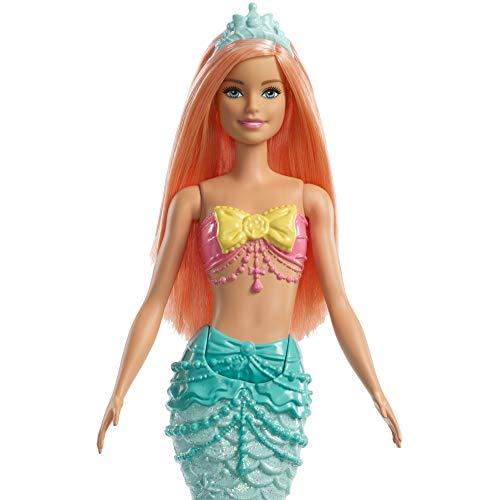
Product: Barbie Dreamtopia Mermaid Doll, Coral Hair
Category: Toys & Games | Dolls & Accessories | Dolls
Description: Make a splash with Barbie mermaid dolls from Barbie Dreamtopia – this fairytale doll shines with a candy theme.
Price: $9.99
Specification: ProductDimensions:4.5x2.1x12.8inches|ItemWeight:3.52ounces|ShippingWeight:9.1ounces(Viewshippingratesandpolicies)|ASIN:B07FFNNJR2|Itemmodelnumber:FXT11|Manufacturerrecommendedage:36months-7years